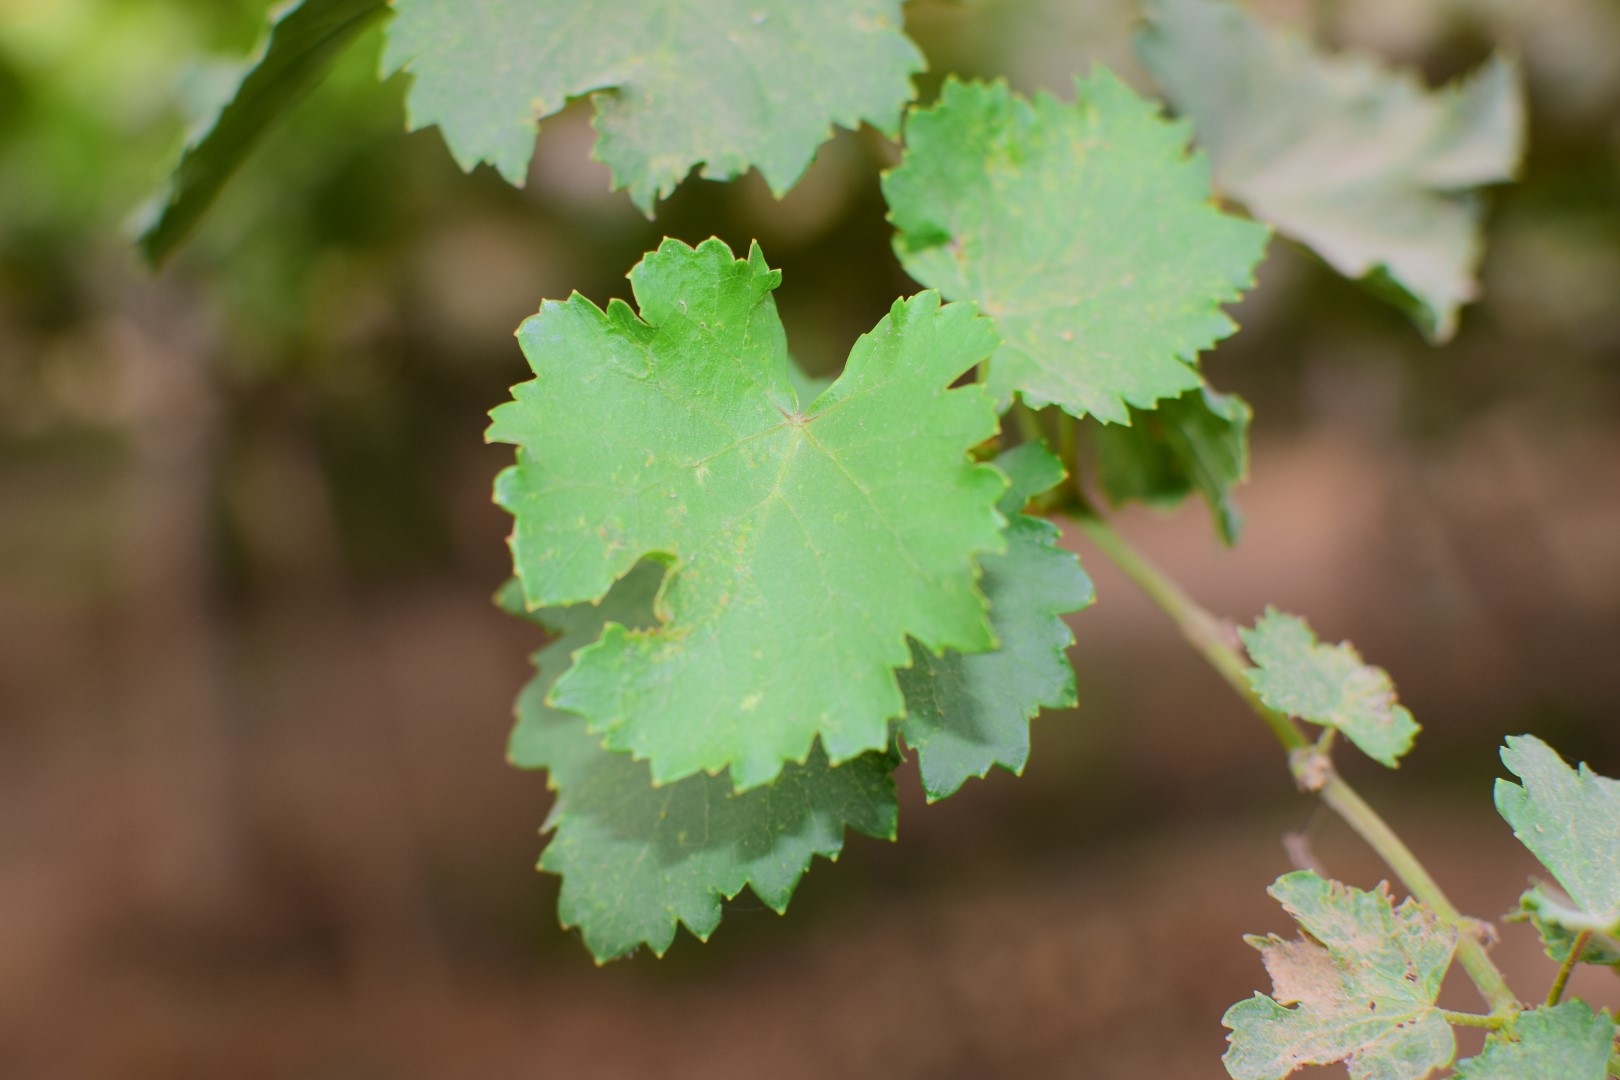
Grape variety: Kamali